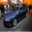
Label: automobile